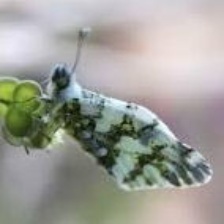
Species: EASTERN DAPPLE WHITE
Butterfly family (ImageNet category): cabbage_butterfly